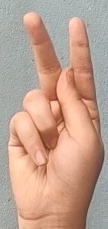
ASL sign: K